Ola Consumer

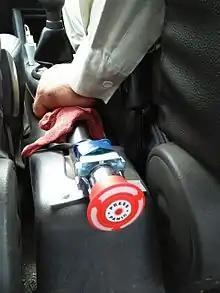
Panic button for passengers in an Ola car in Kolkata

Ola Cabs offers different levels of service, ranging from economic to luxury travel. The cabs are reserved through a mobile app and also through their website, and the service accepts both cash and online payments. It claims to clock an average of more than 150,000 bookings per day and commands 60% of the market share in India as of 2014. As of 2019, the company has expanded to a network of more than 1.5 million drivers across 250 cities.